Dancing Pallbearers

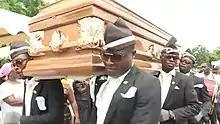
Screenshot of a BBC News video clip showing pallbearers dancing with a casket

Dancing Pallbearers is the informal name given to a group of pallbearers from Nana Otafrija Pallbearing and Waiting Service who are based in the coastal town of Prampram in the Greater Accra Region of southern Ghana, although they perform across the country as well as outside Ghana. The founder and leader of the group is Benjamin Aidoo. Locally, they are referred to as Dada awu (meaning "Daddy's dead").